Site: brandenburg
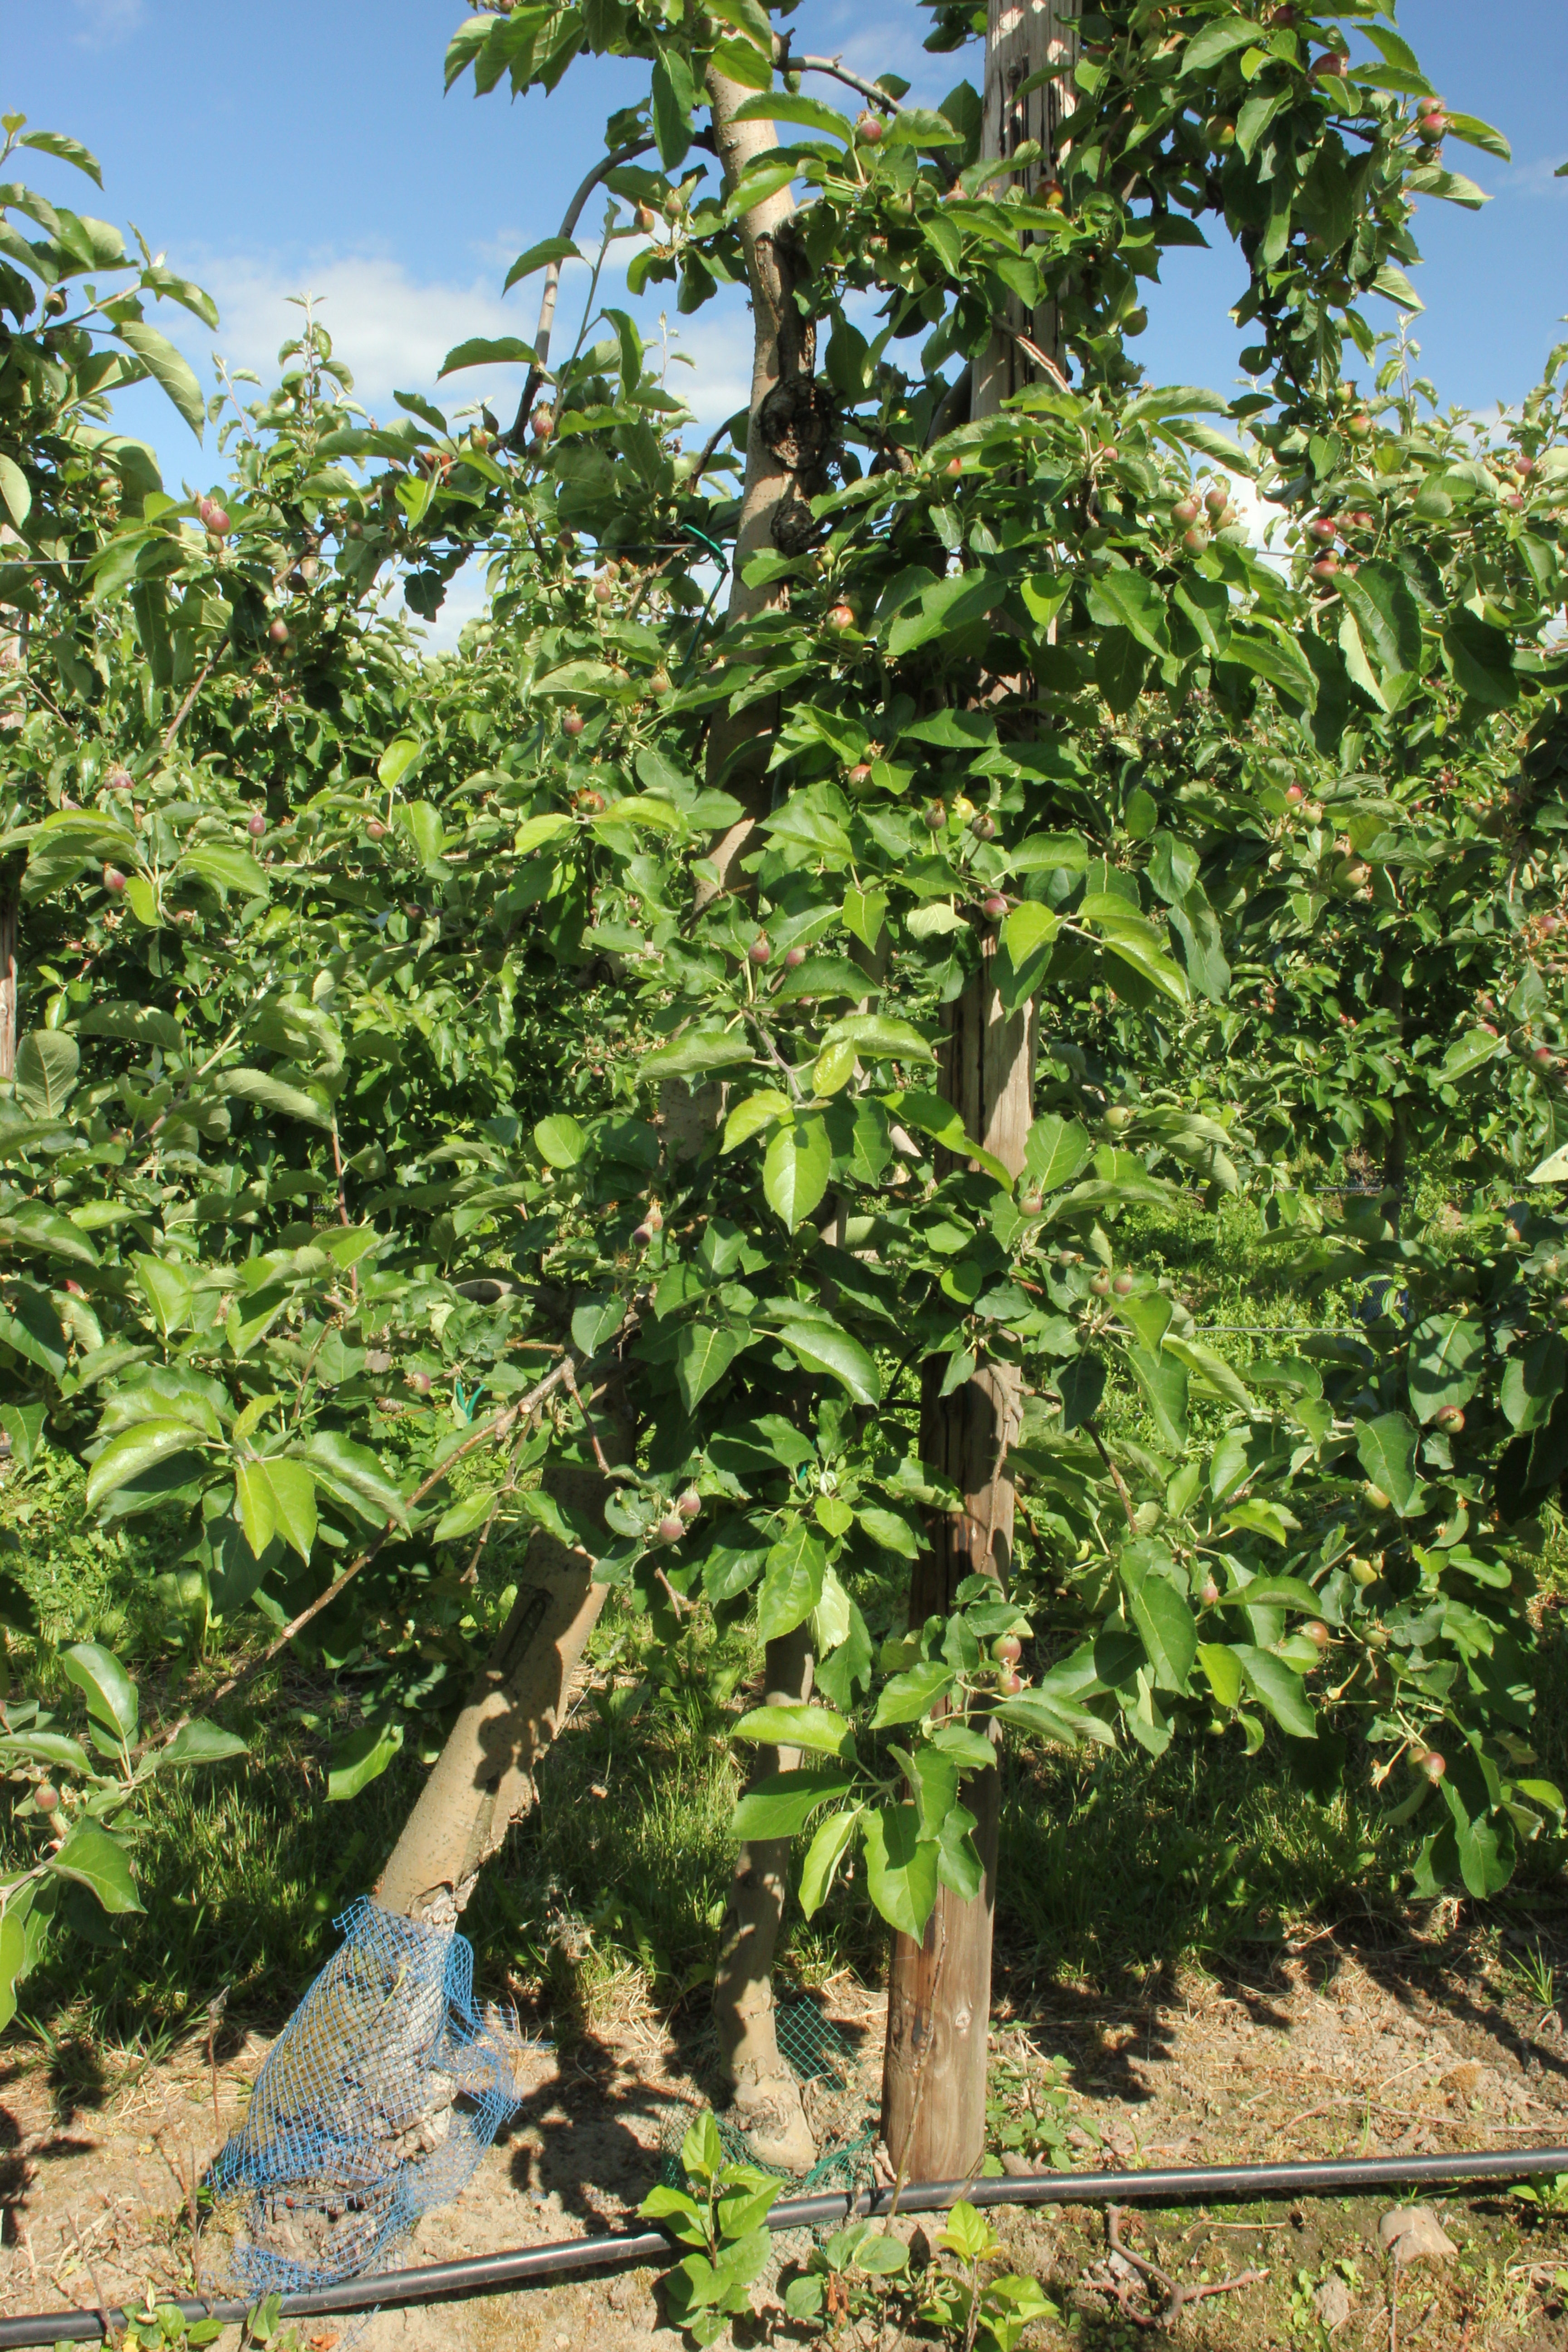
Growth stage (BBCH 72): Development of fruit